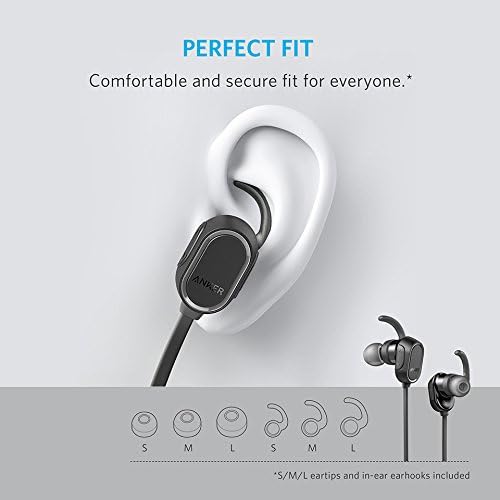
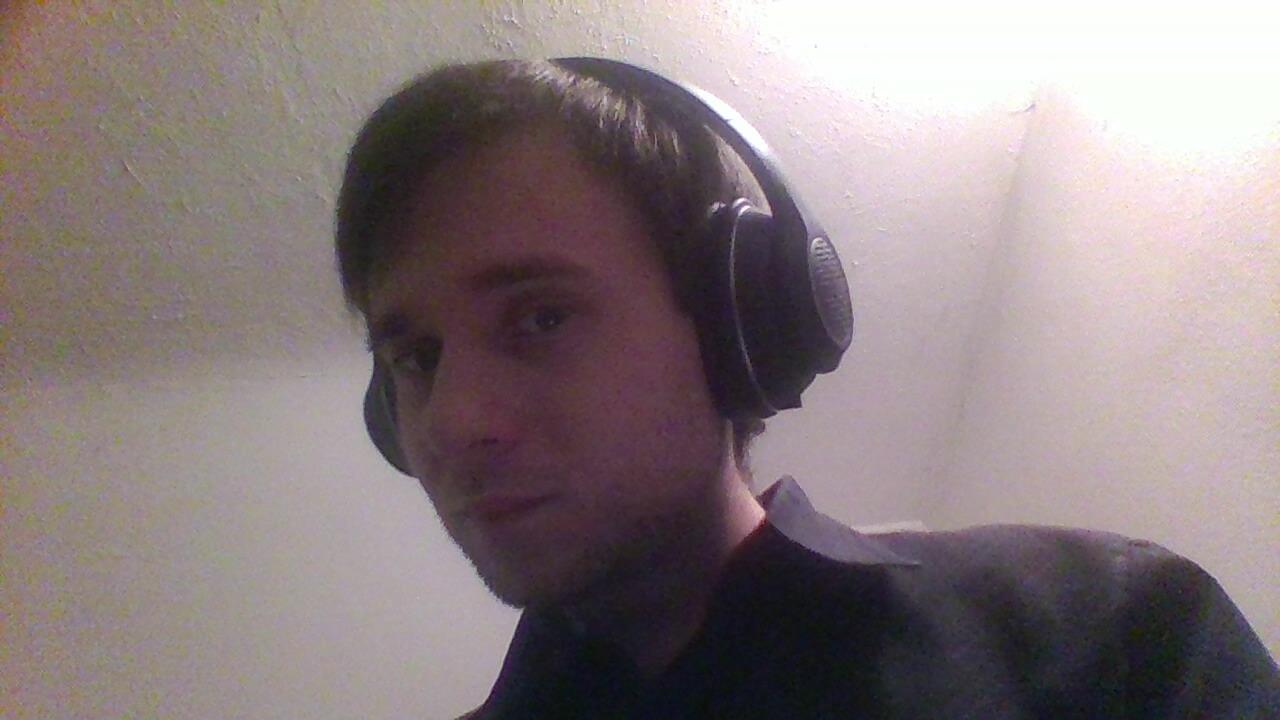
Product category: headphones
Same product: no